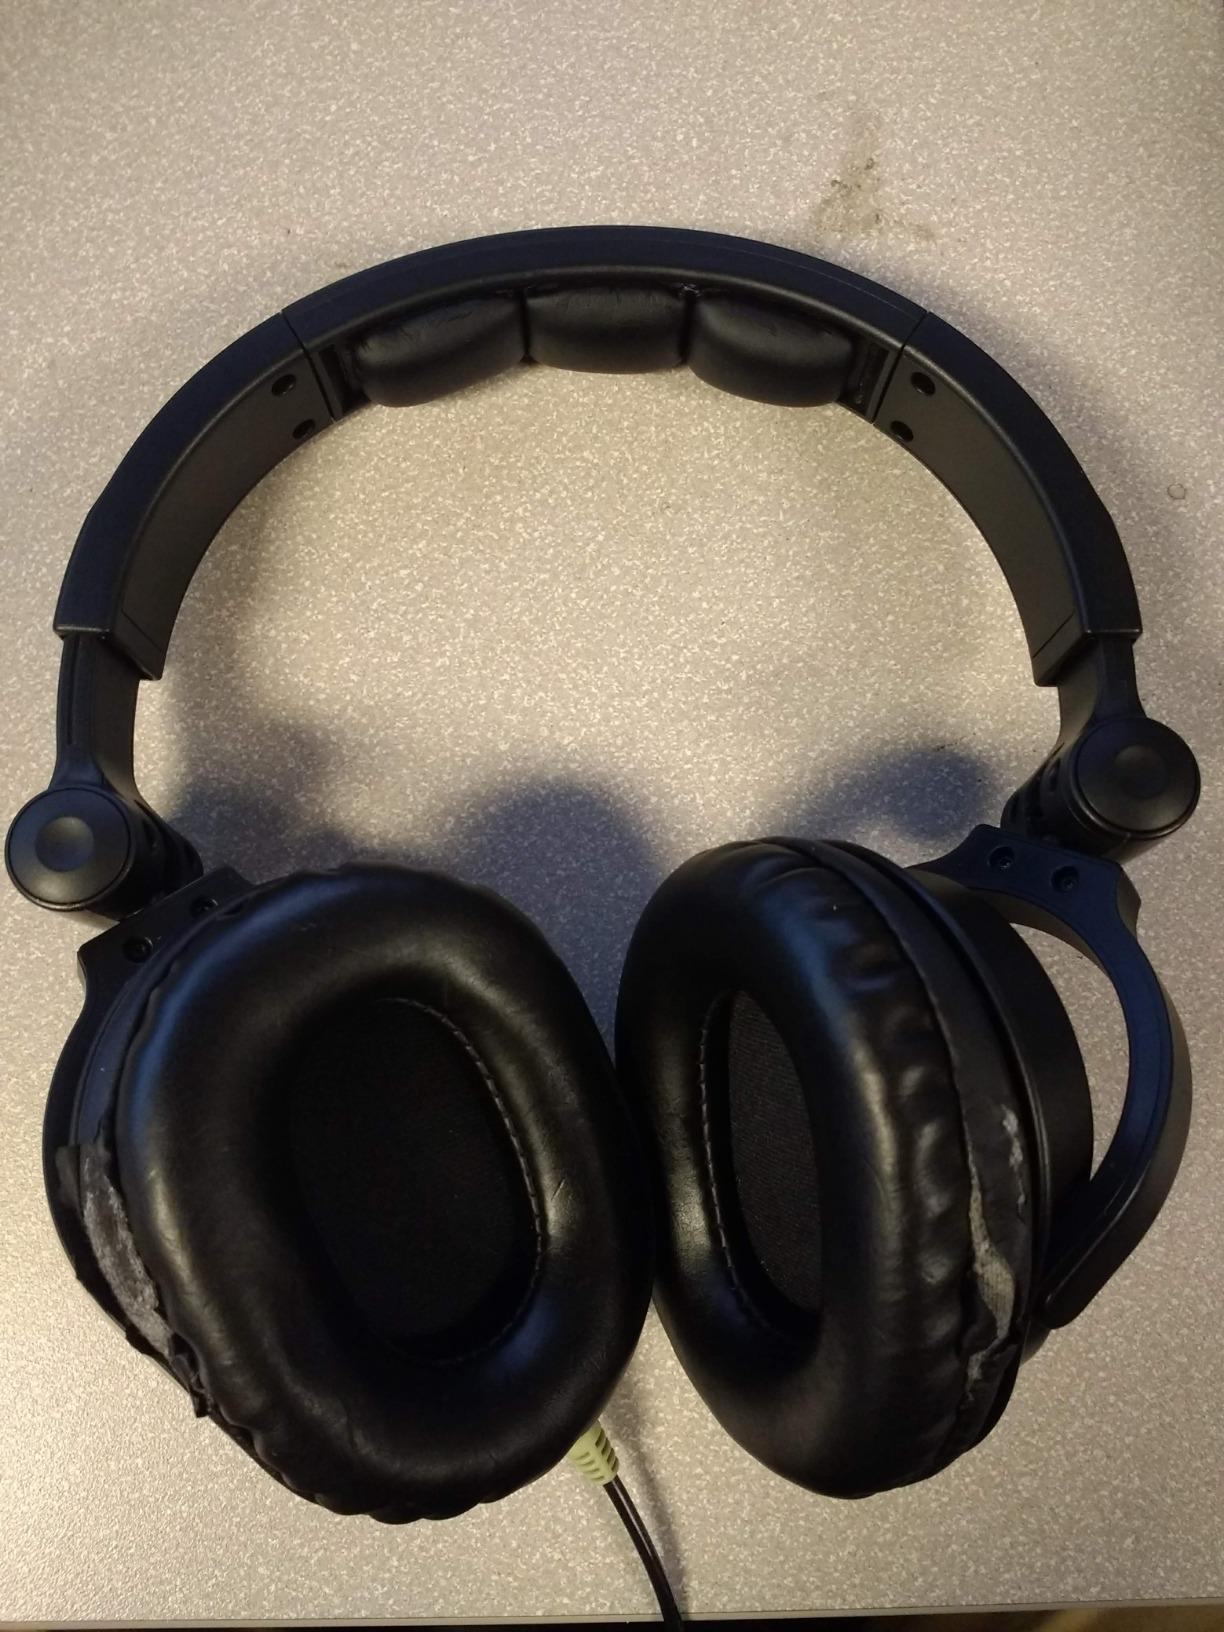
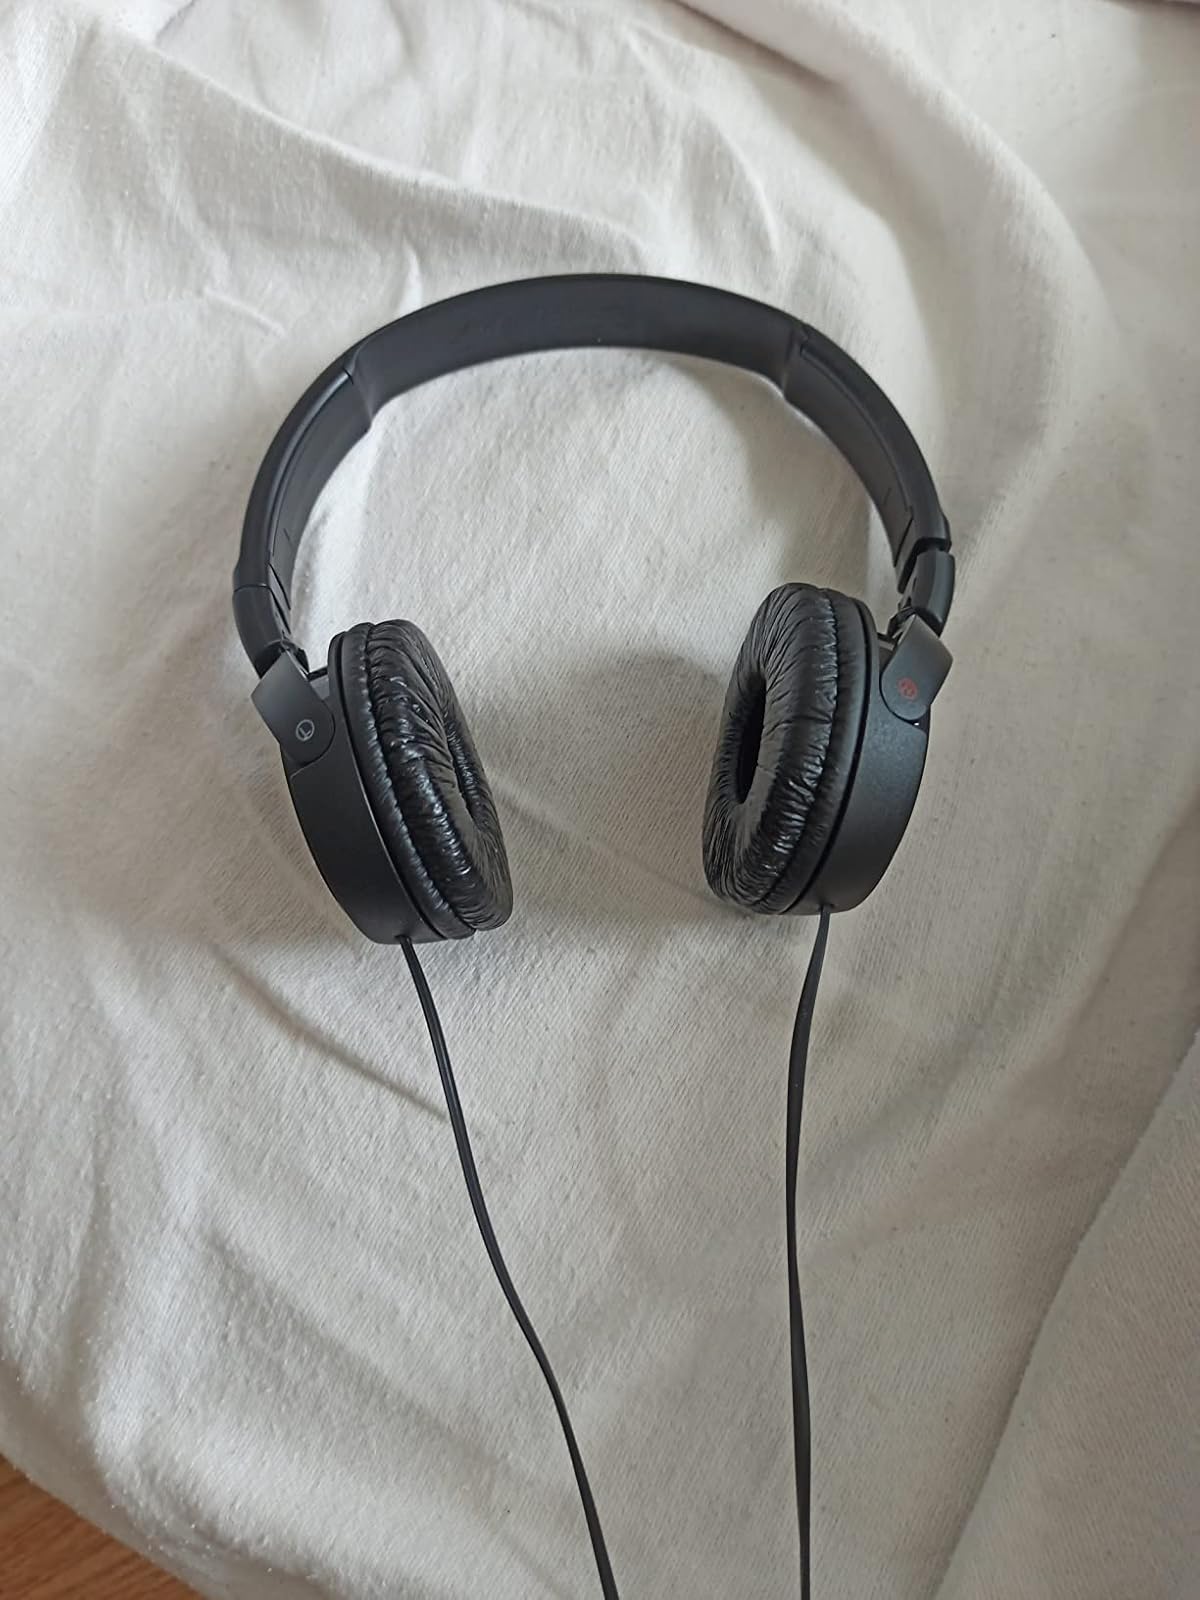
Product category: headphones
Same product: no